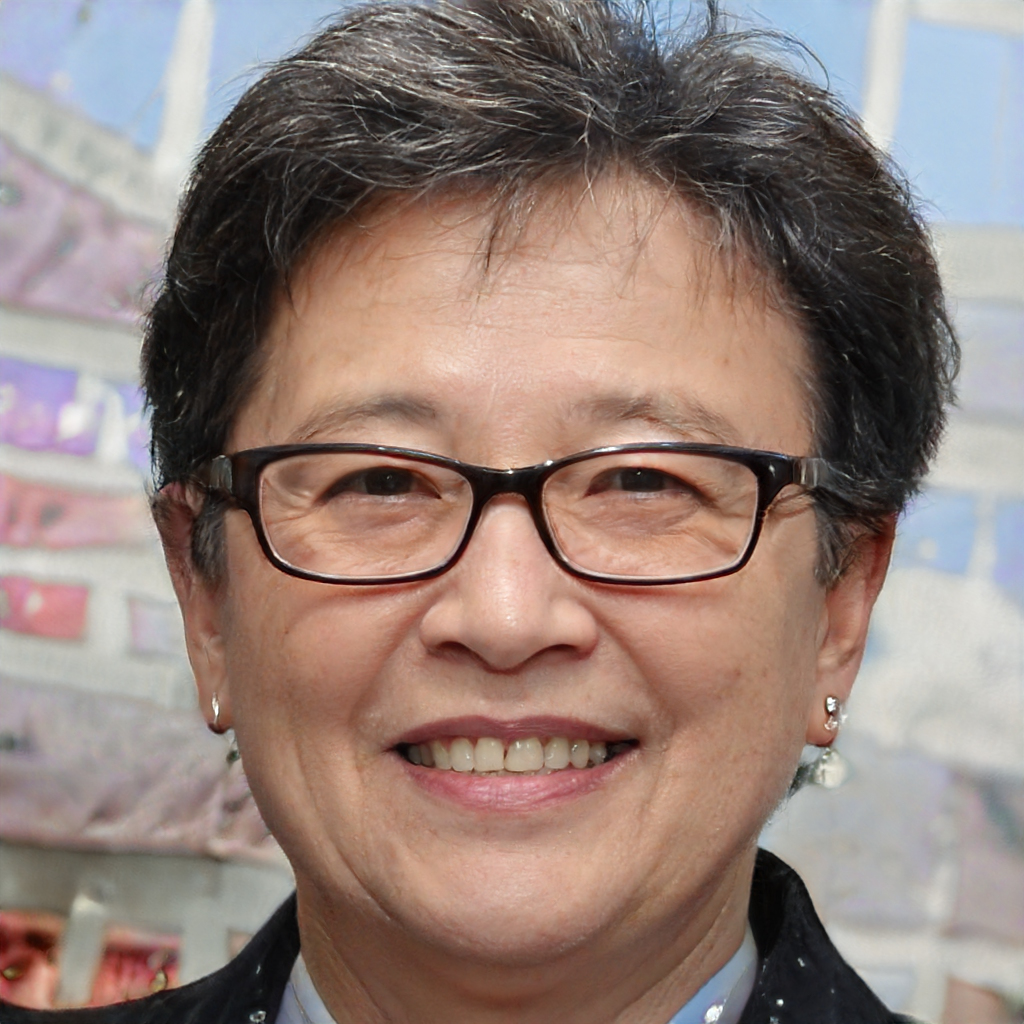
Portrait style: Real Portrait